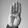
ASL letter: B